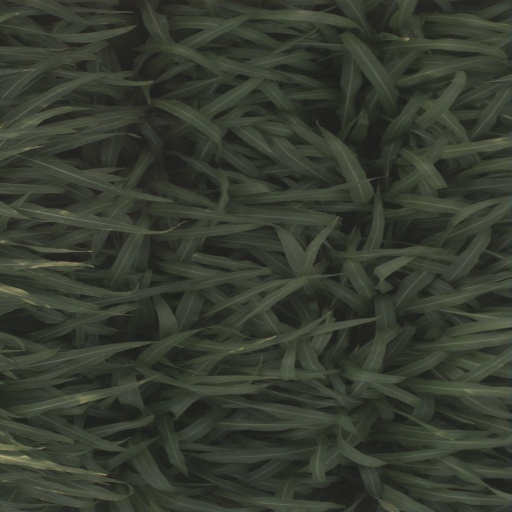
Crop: sorghum